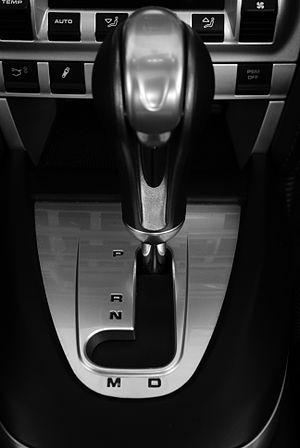
La Porsche 911 (997) ou Type 997, apparue dans les concessions en 2004, est la sixième génération de Porsche 911, voiture sportive de prestige développée par le constructeur allemand Porsche. Elle est également la 911 qui connaît le plus fort succès puisque qu'au troisième trimestre de 2007, 100 000 exemplaires ont été vendus. Un record pour Porsche qui s'explique entre autres par les nombreuses déclinaisons de la 997.